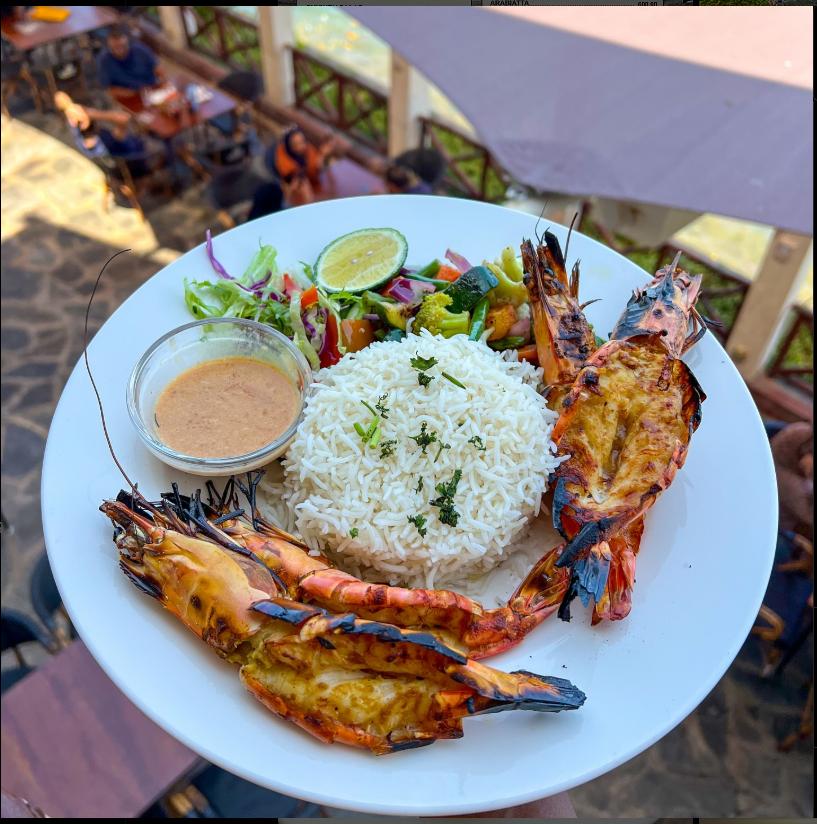
Kwenye meza wameonyesha chakula kizuri kitamu chakupendeza. Sahani imejaa mchele mweupe uliowekwa limau kando pamoja na tui ya nazi, pamoja na samaki wa kamba. Kweli chakula hiki kimeandaliwa vizuri kwa ajili ya wateja.